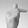
ASL letter: T